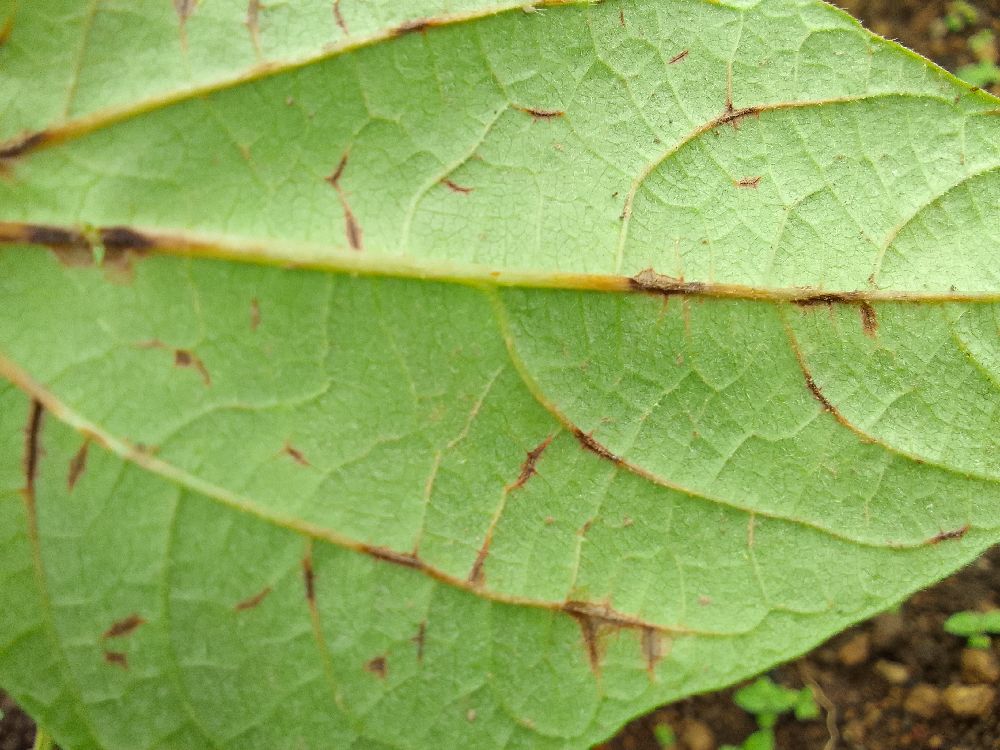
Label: anthracnose